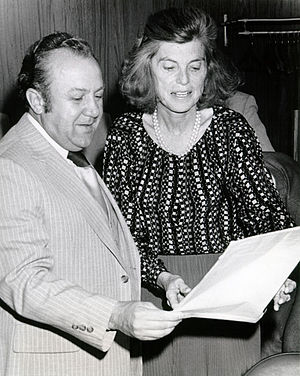
Eunice Mary Kennedy Shriver
Eunice Kennedy Shriver med den sovjetiske kunstner Zurab Tsereteli
Eunice Mary Kennedy Shriver var medlem af den amerikanske Kennedy-familie og medgrundlægger af OL for psykisk handikappede i 1960'erne.